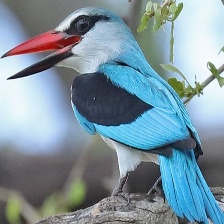
Species: WOODLAND KINGFISHER
Scientific name: HALCYON SENEGALENSIS